Vice presidency of Joe Biden

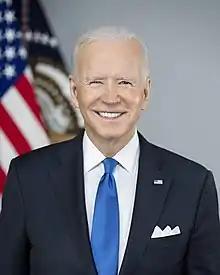
Biden's official presidential portrait, 2021

As president, Biden signed the American Rescue Plan Act, Infrastructure Investment and Jobs Act, CHIPS and Science Act, and Inflation Reduction Act in response to the COVID-19 pandemic and subsequent recession. He appointed Ketanji Brown Jackson to the Supreme Court of the United States. In his foreign policy, the U.S. reentered the Paris Agreement. Biden oversaw the complete withdrawal of U.S. troops that ended the war in Afghanistan, leading to the Taliban seizing control. He responded to the Russian invasion of Ukraine by imposing sanctions on Russia and authorizing aid to Ukraine. During the Gaza war, Biden condemned the actions of Hamas as terrorism, strongly supported Israel's military efforts, and sent limited humanitarian aid to the Gaza Strip. A temporary ceasefire proposal he backed was adopted shortly before he left office.